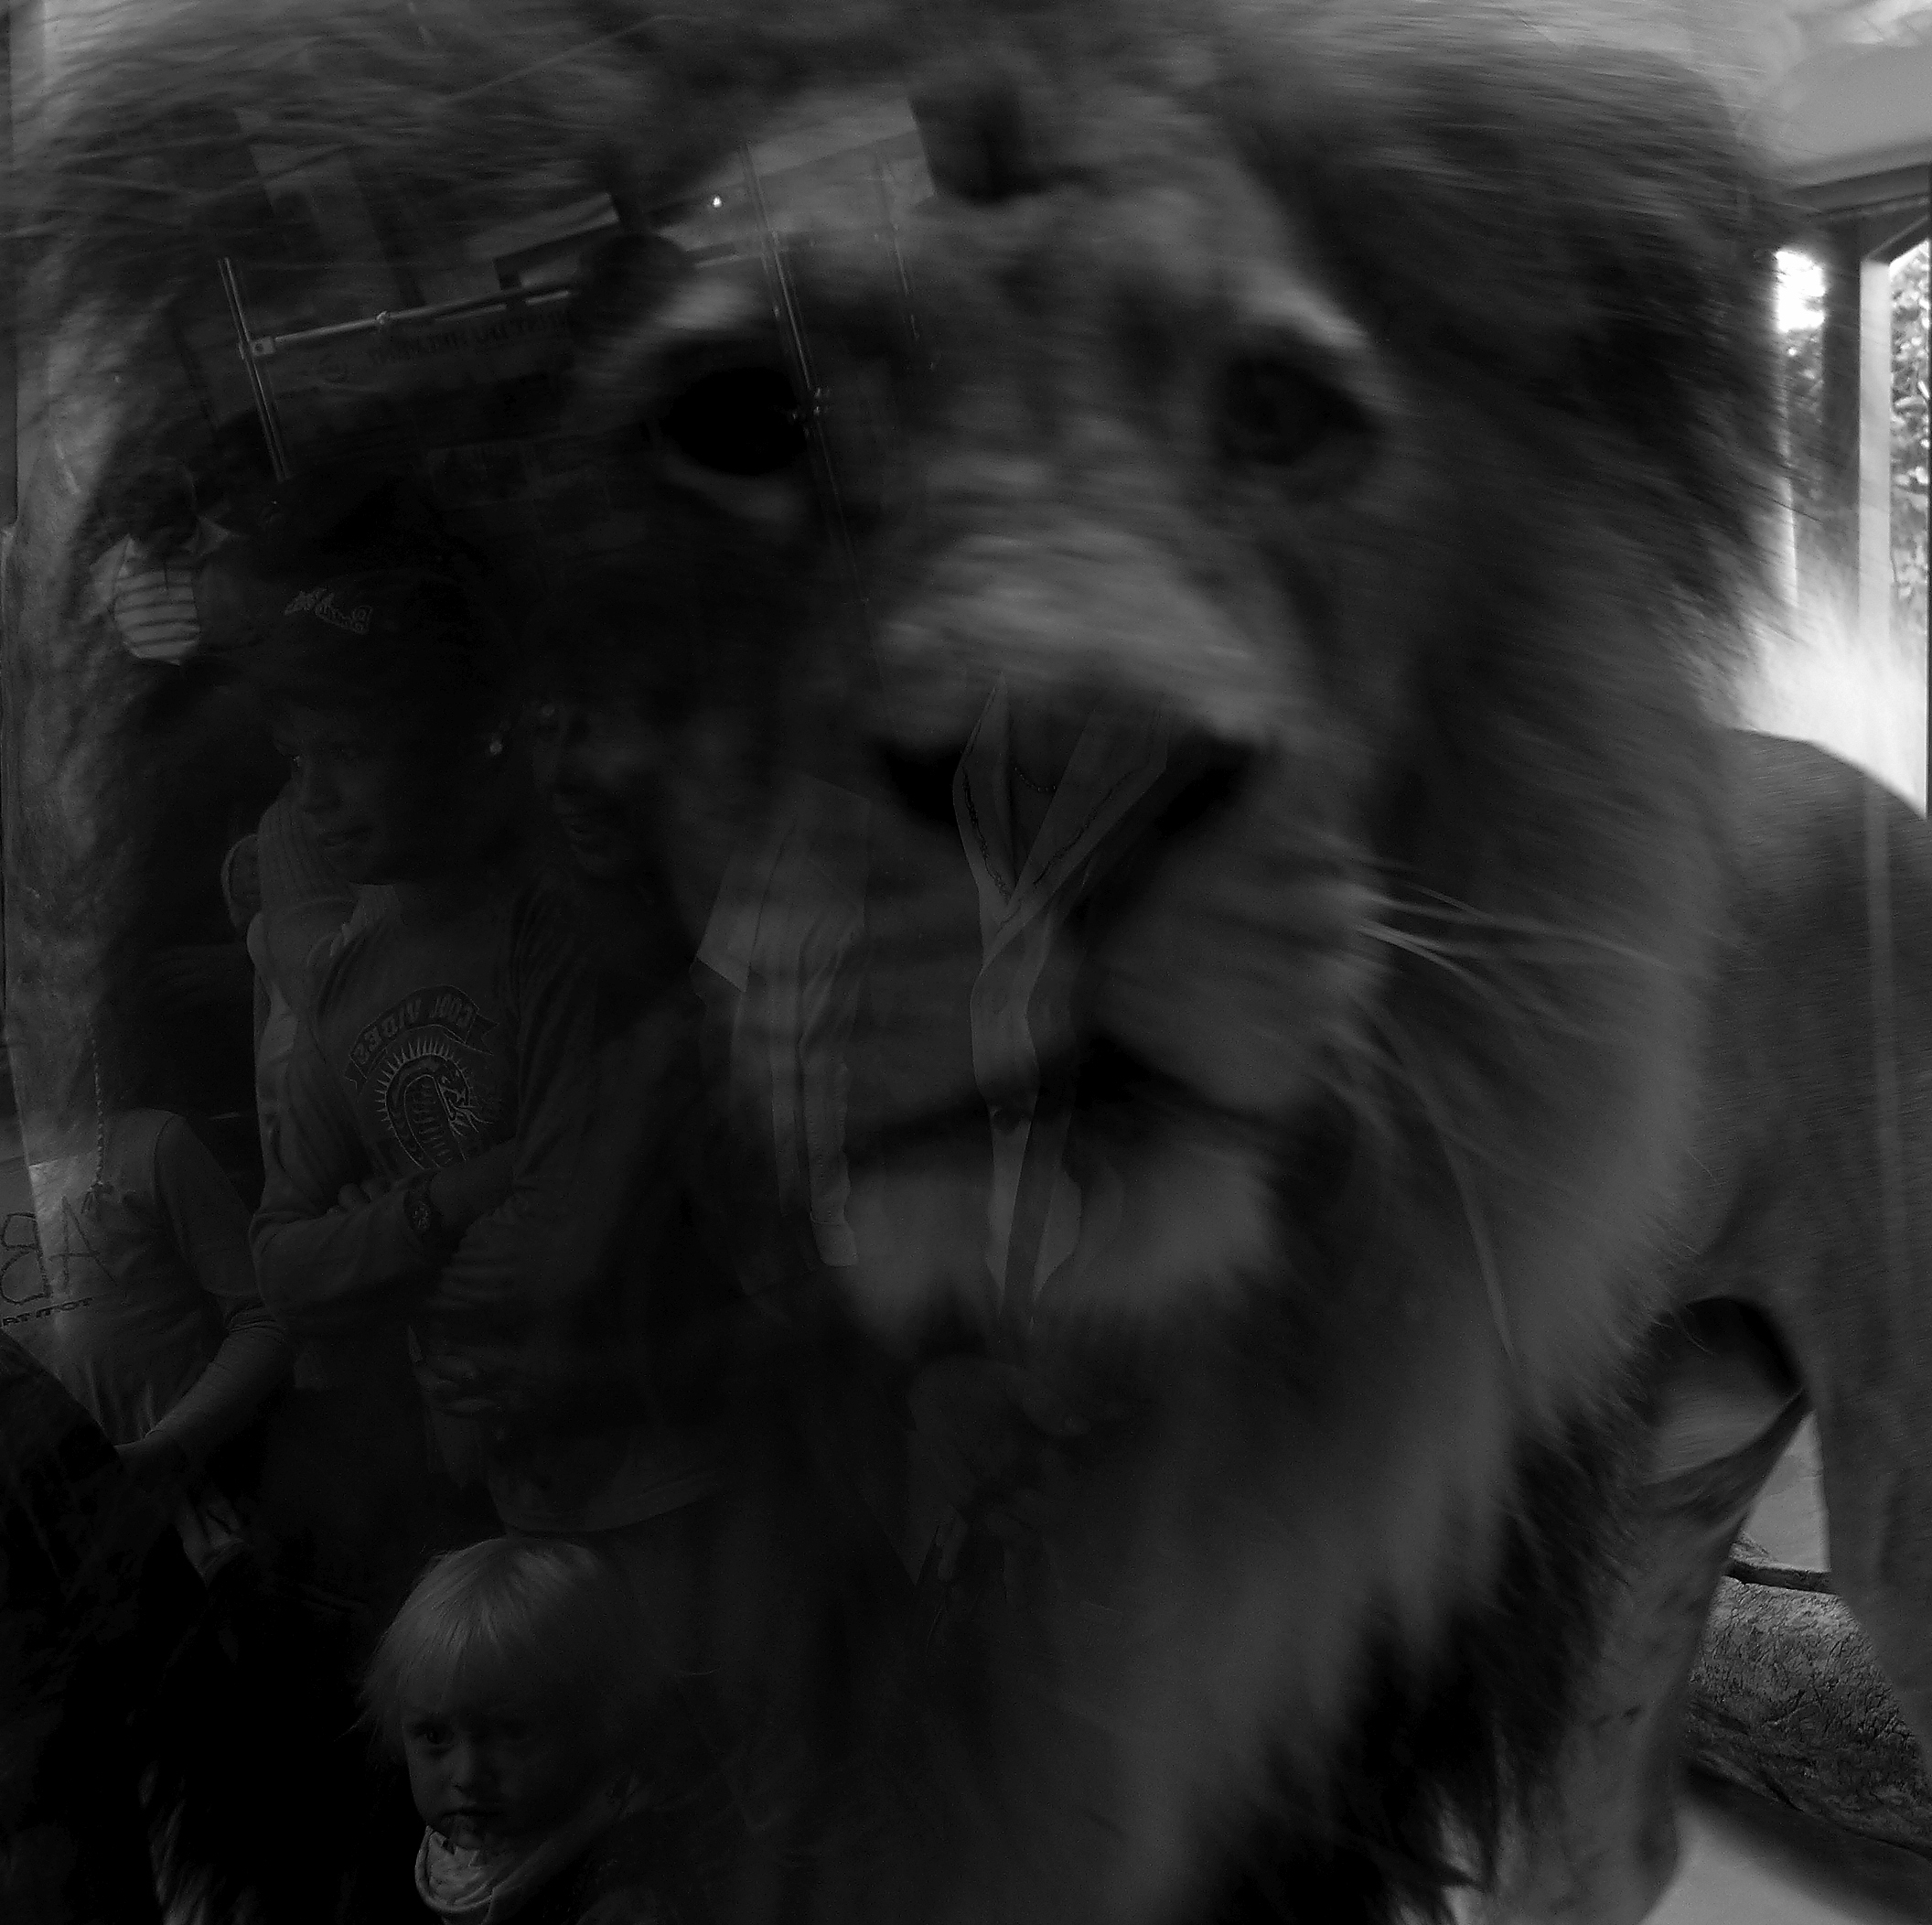
black and white, zoo, fur, mammal, black, monochrome, lion, close up, bw, blackandwhite, blackwhite, eye, head, germany, deutschland, alemania, allemagne, sw, schwarzweiss, schwarzweis, germania, schwarzweissfotografie, schwarzweisfotografie, halle, hallesaale, saxonyanhalt, sachsenanhalt, l we, monochrome photography